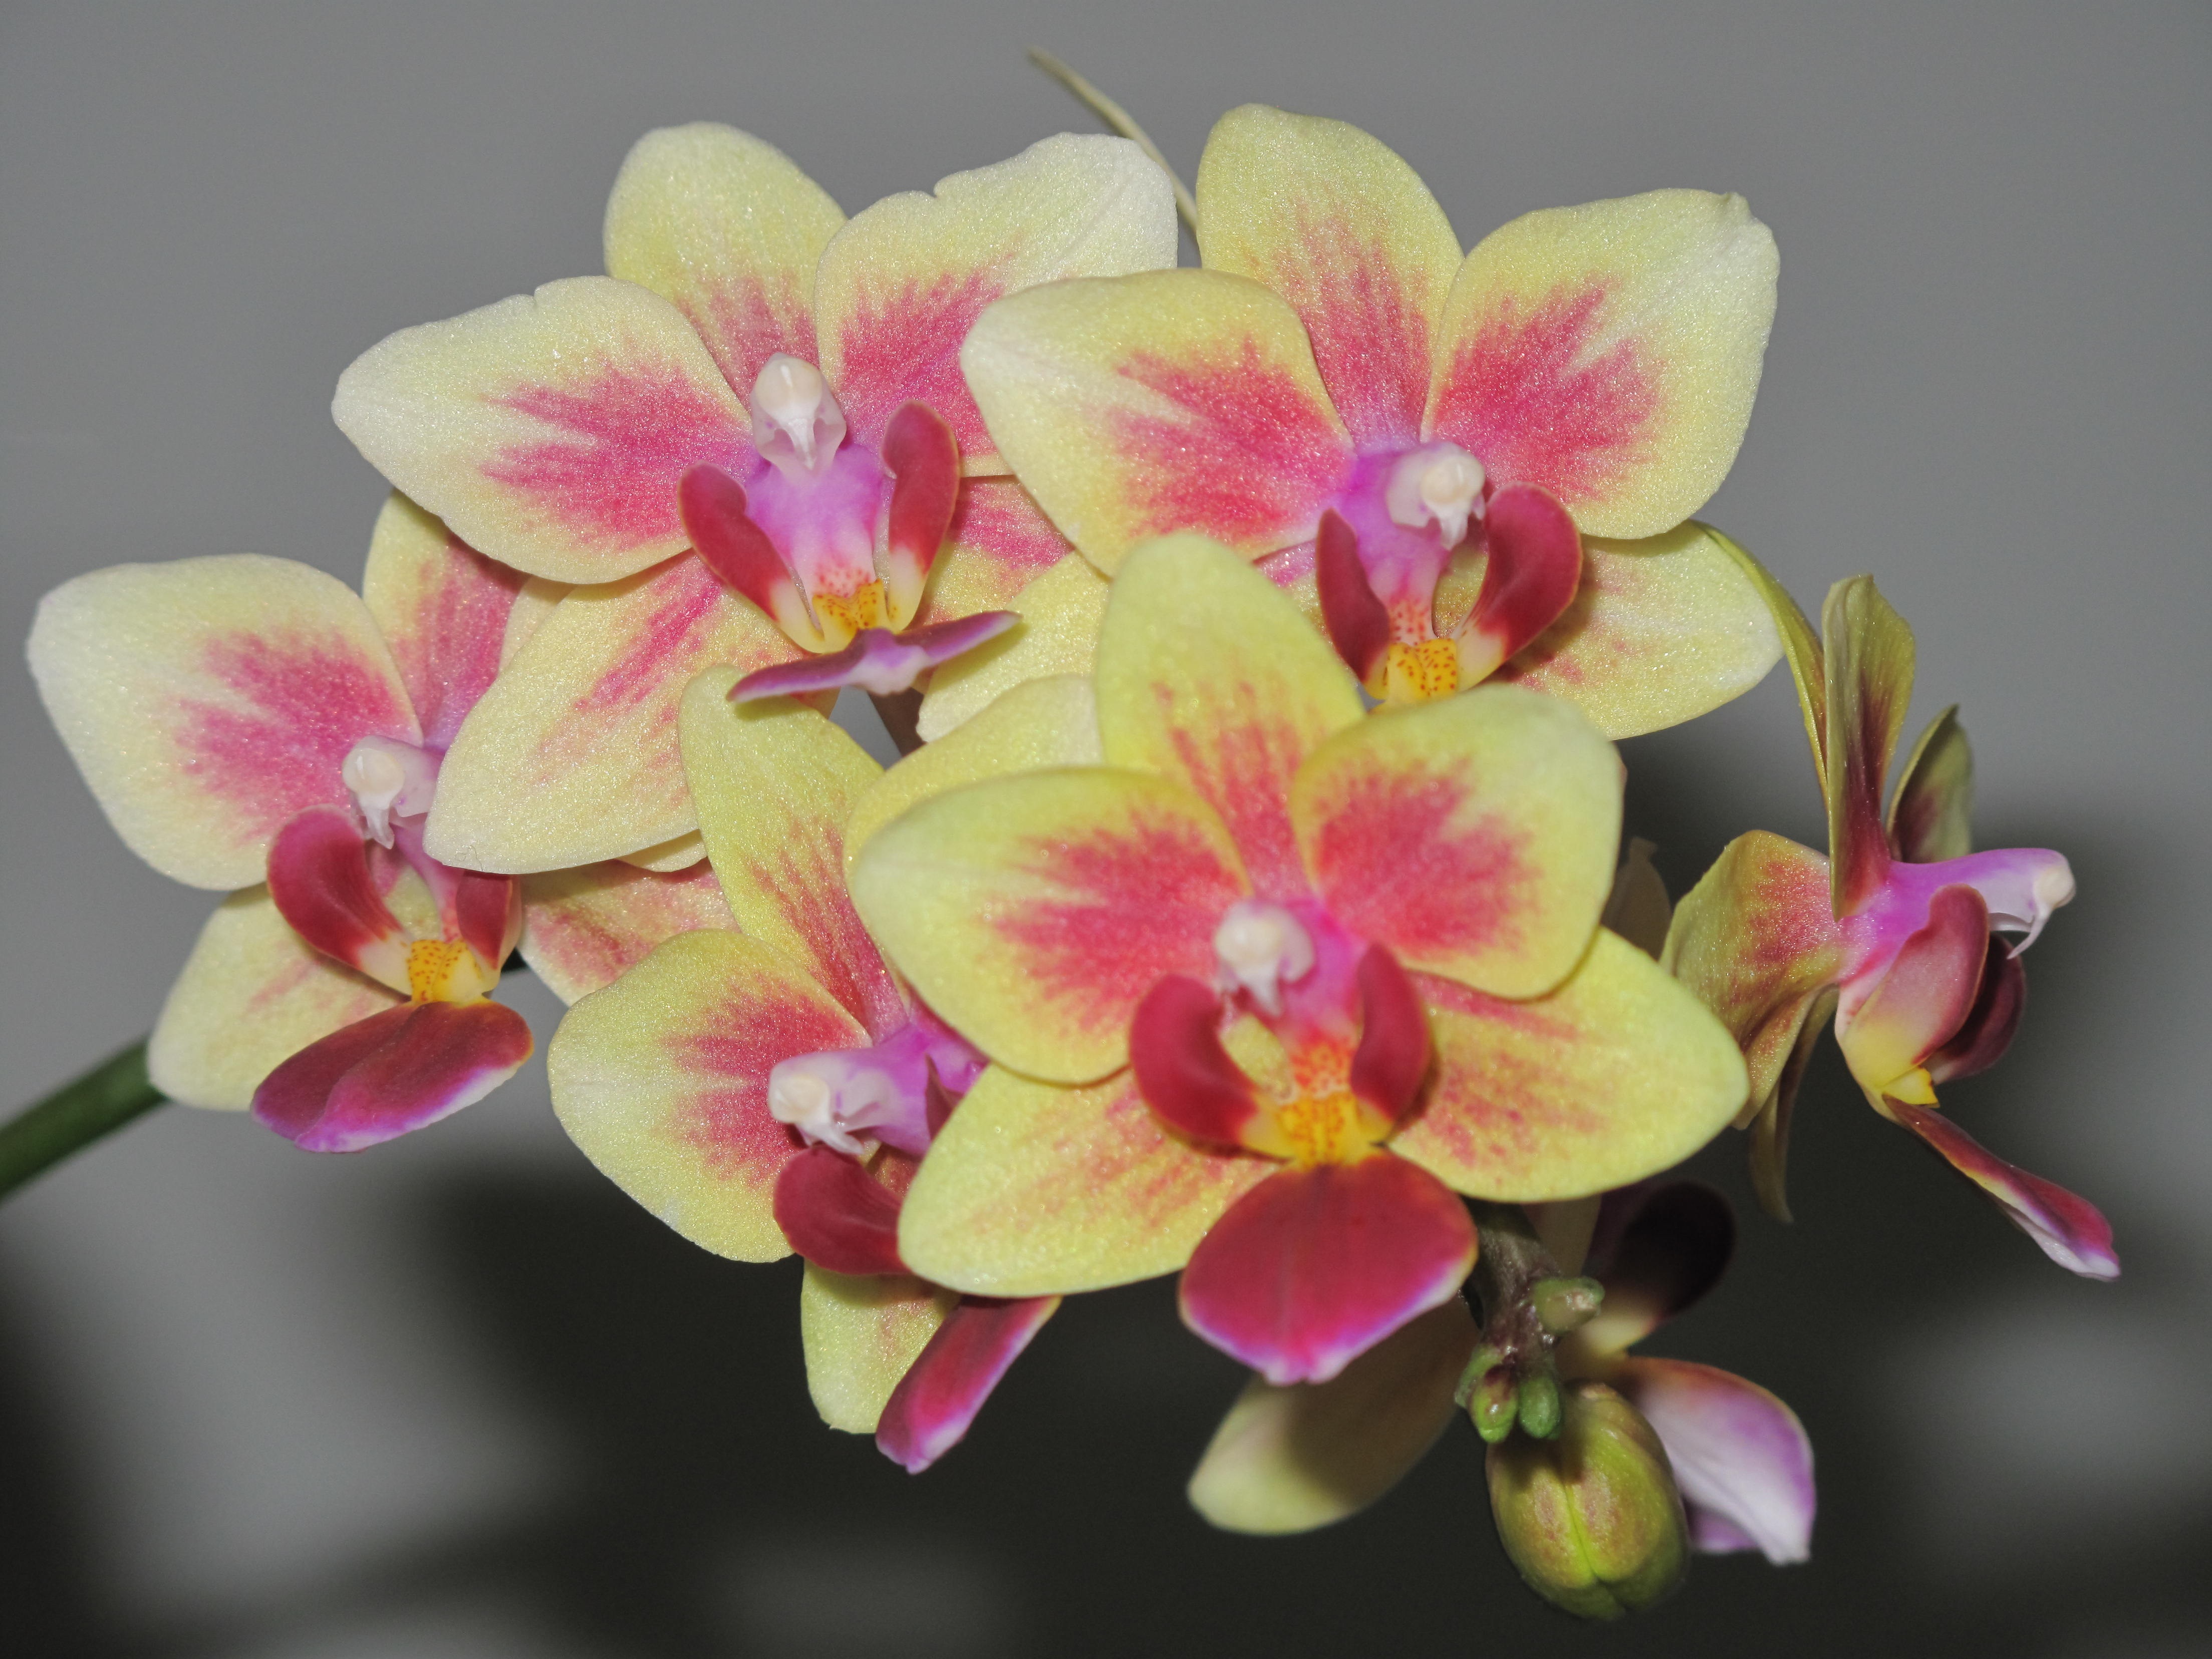
nature, blossom, plant, flower, petal, bouquet, macro, botany, blooming, flora, orchid, flowers, wallpaper, exotic, horticulture, orchidaceae, orchids, phalaenopsis, macro photography, gray background, flowering plant, cattleya, dendrobium, land plant, moth orchid, christmas orchid, cattleya labiata, monocotyl done, yellow and pink, small orchid